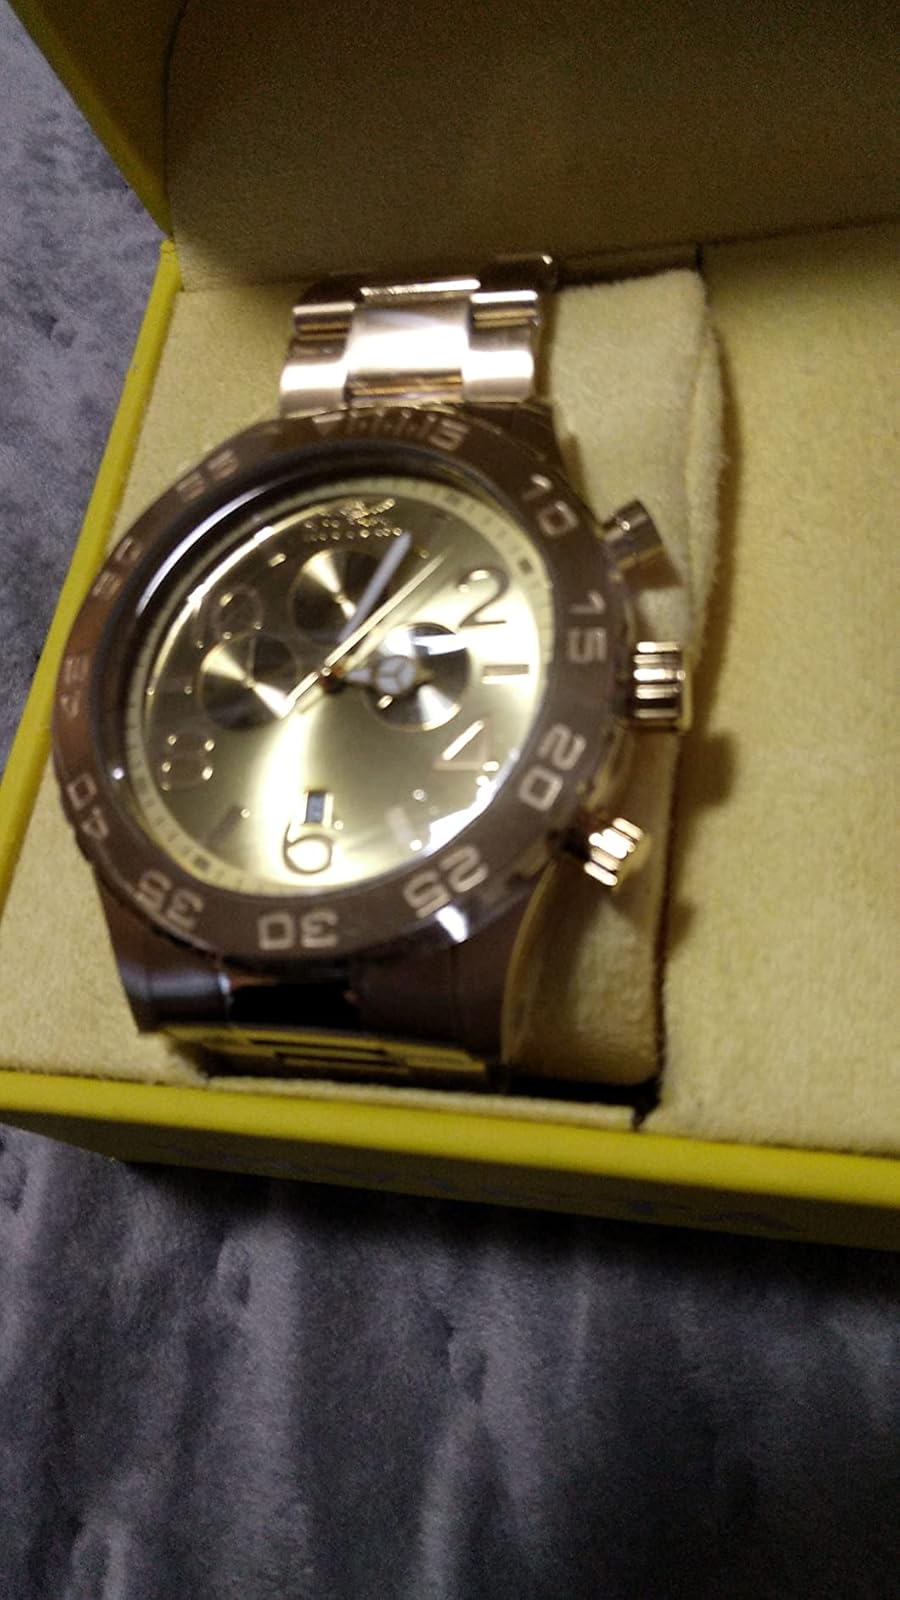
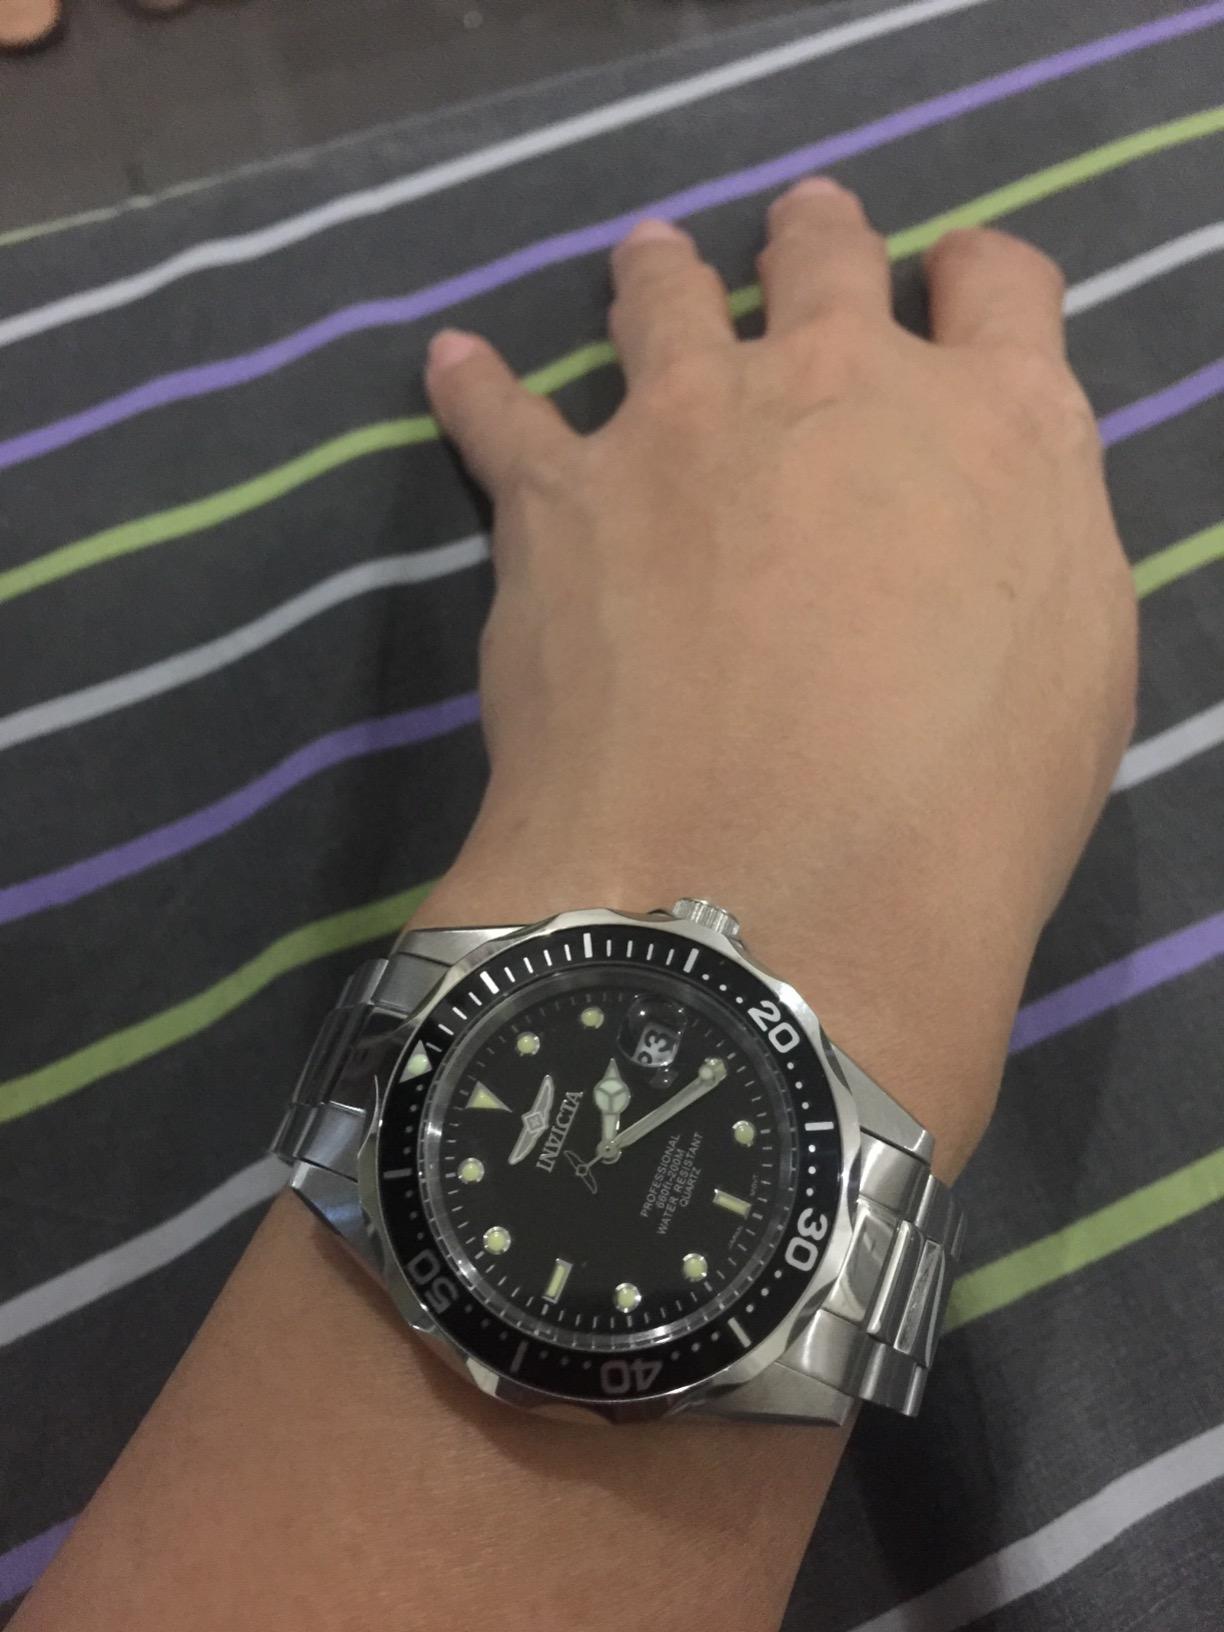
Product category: accessories_watch
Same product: no